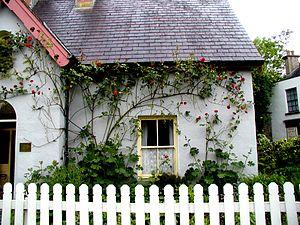
Le château de Bunratty, construit en 1425, se situe à Newmarket-on-Fergus dans le comté de Clare en Irlande. D'architecture normande, il se trouve au centre du village Bunratty, le long de la N19, entre Limerick et Ennis, proche de l'aéroport de Shannon.